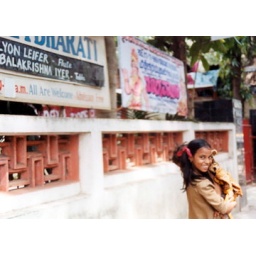
girl by sign